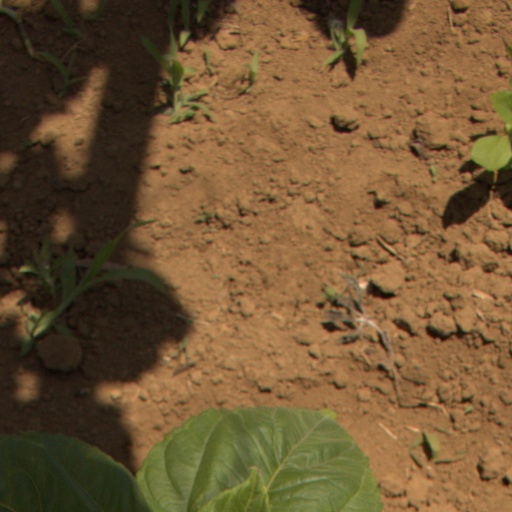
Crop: Jerusalem artichoke